Ruifang District

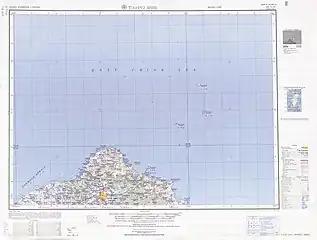
Map including Ruifang (labeled as Jui-fang (Zuihō) ) (1950)

Ruifang District is a suburban district in eastern New Taipei City, Taiwan.